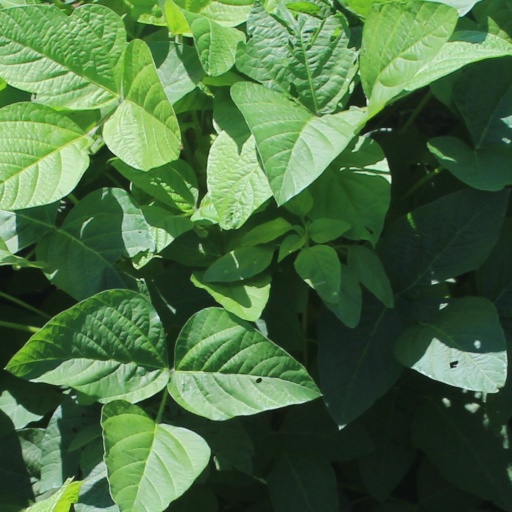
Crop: soybean